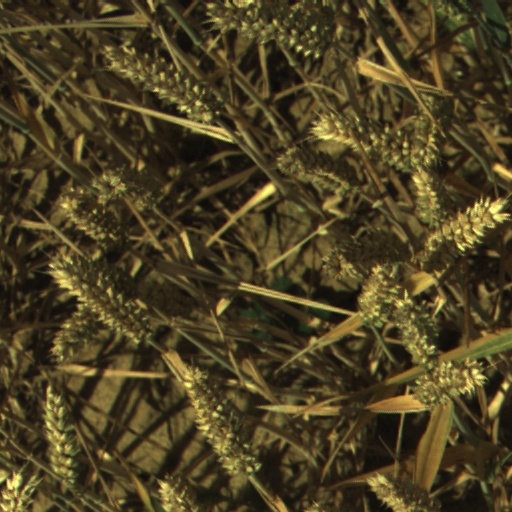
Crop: wheat